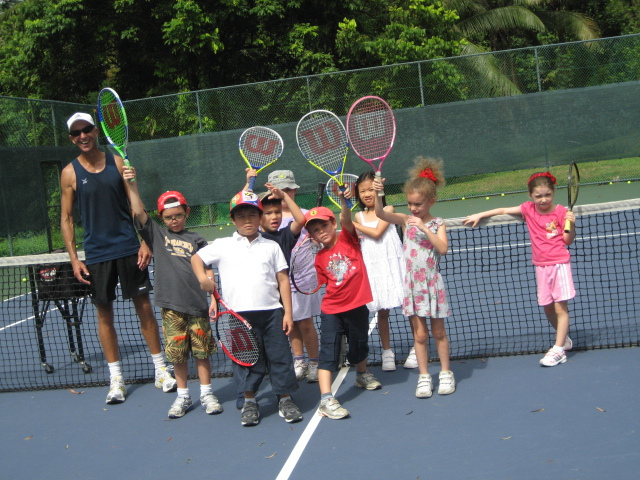
những đứa trẻ đang cầm vợt tennis tạo dáng chụp hình